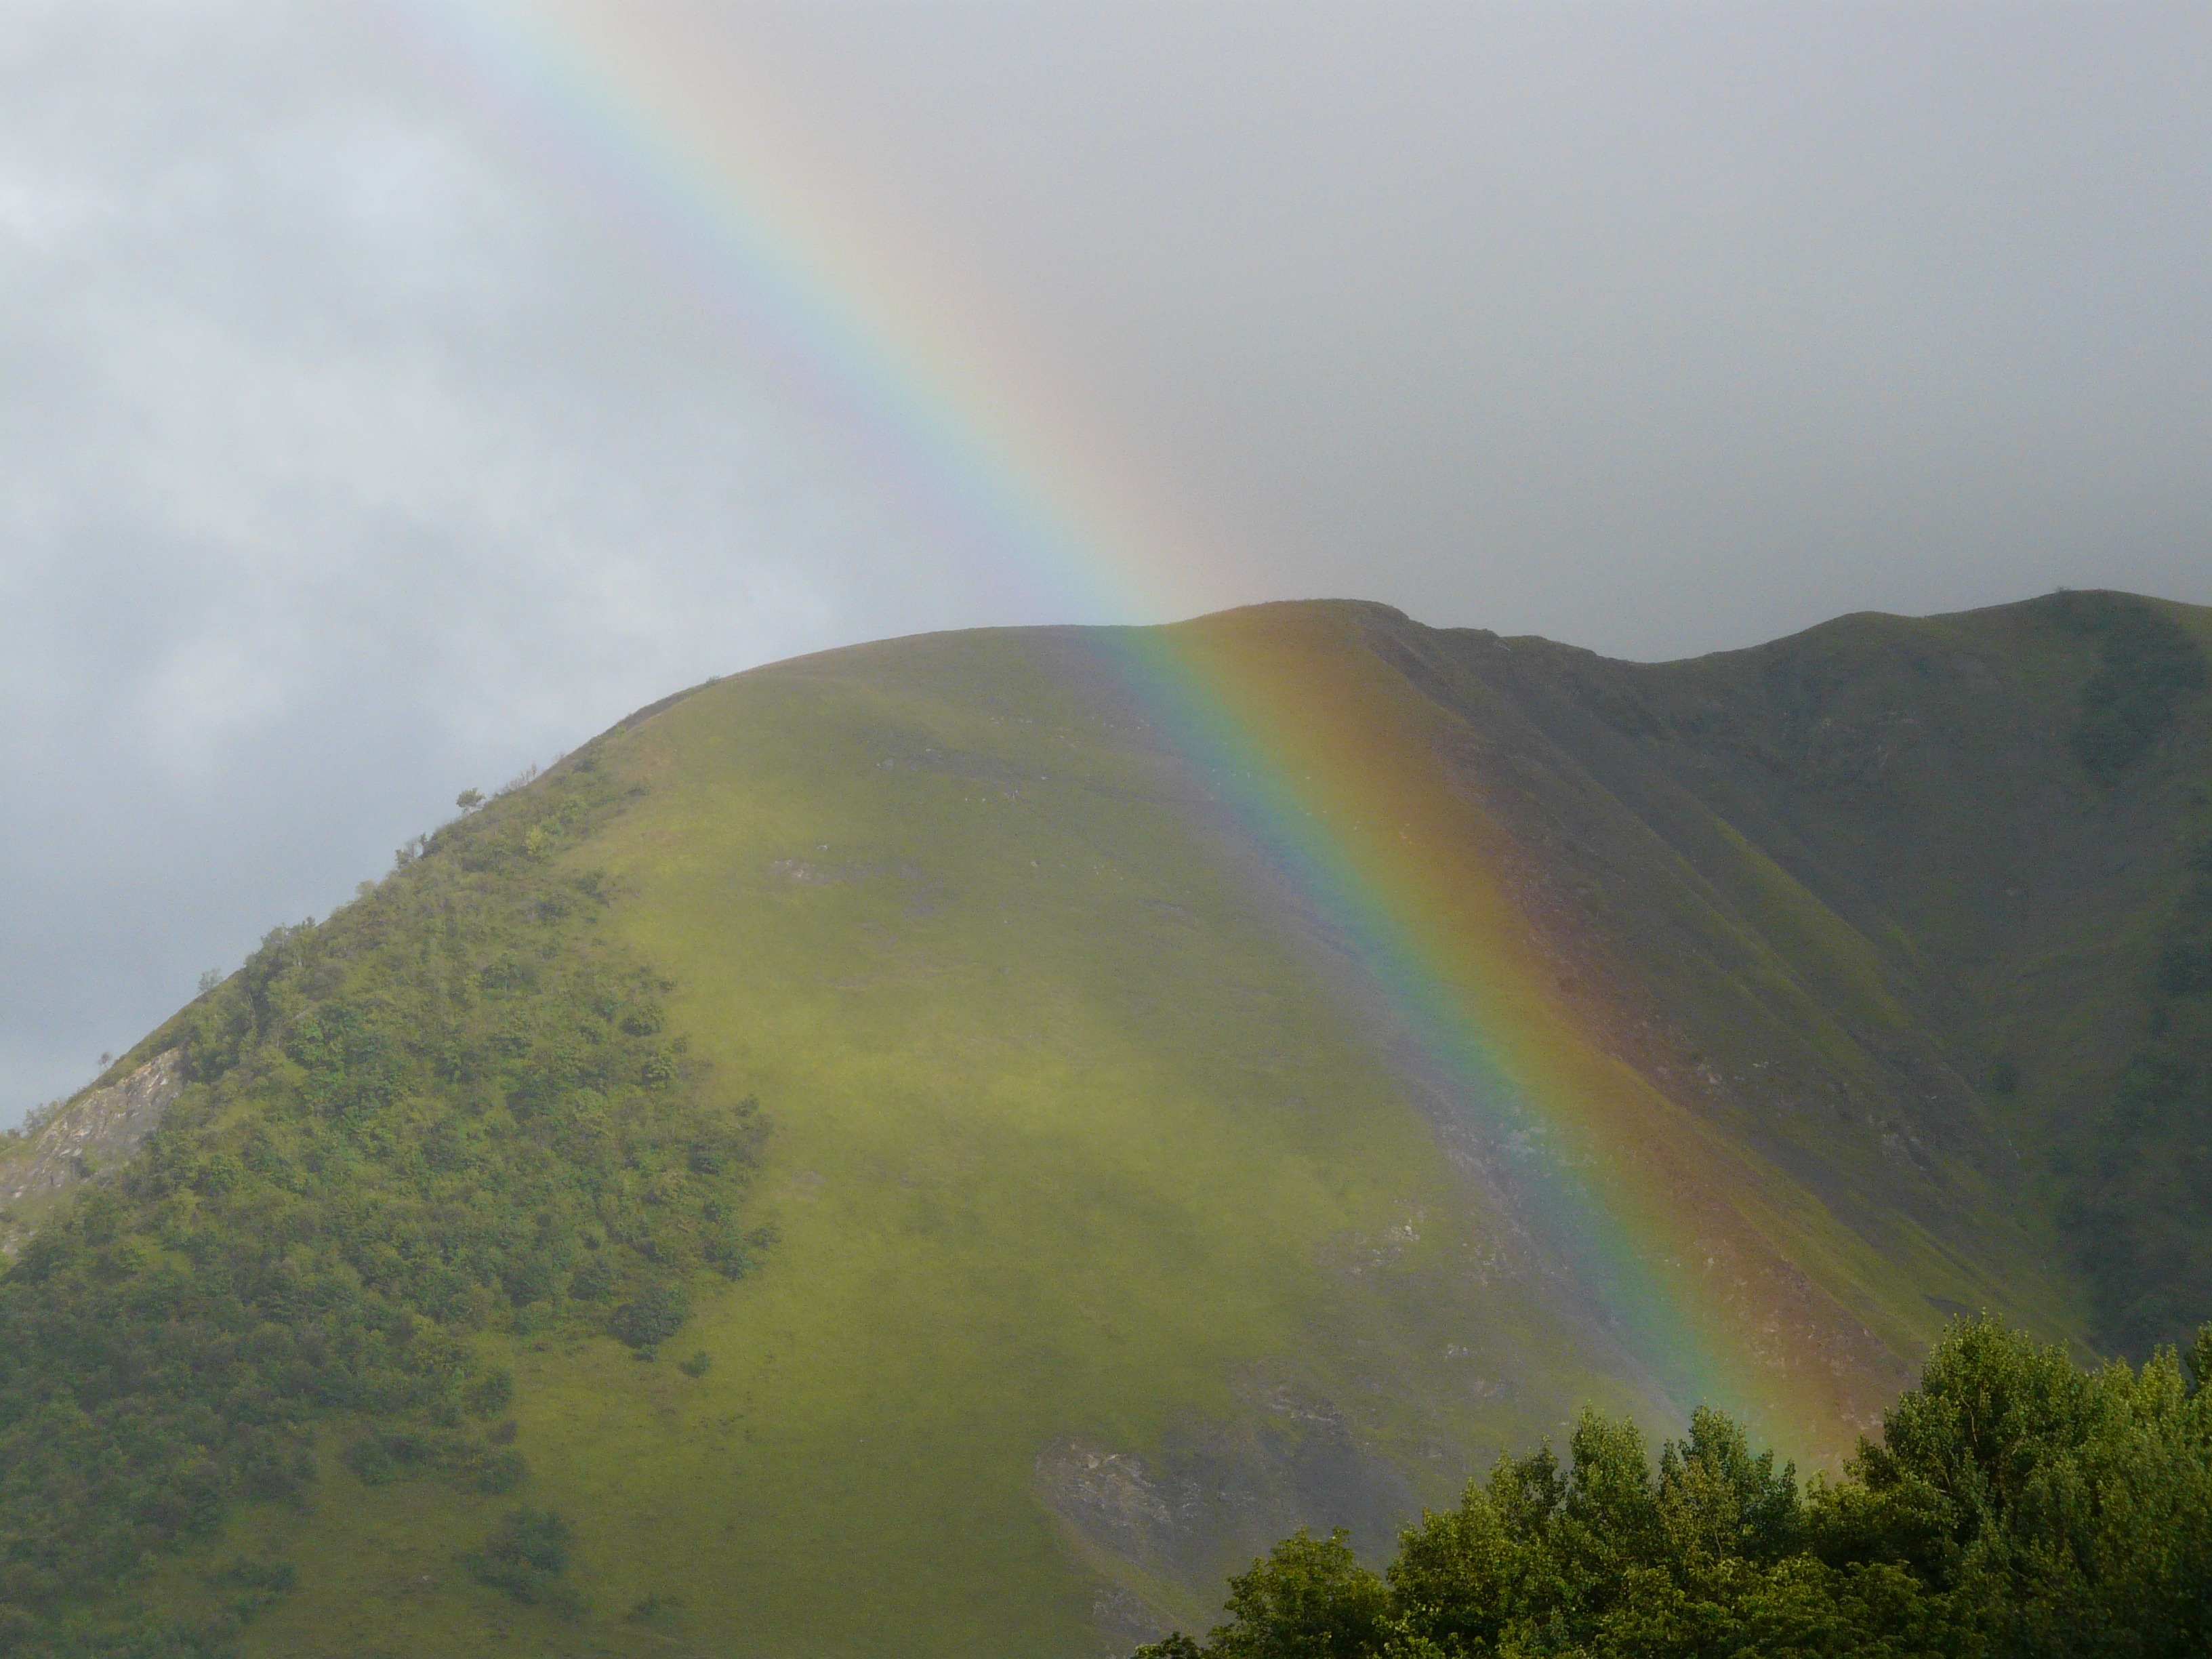
landscape, nature, mountain, cloud, sky, mist, sunlight, morning, hill, atmosphere, mountain range, highland, plain, rainbow, alps, plateau, loch, meteorological phenomenon, atmospheric phenomenon, atmosphere of earth, mountainous landforms